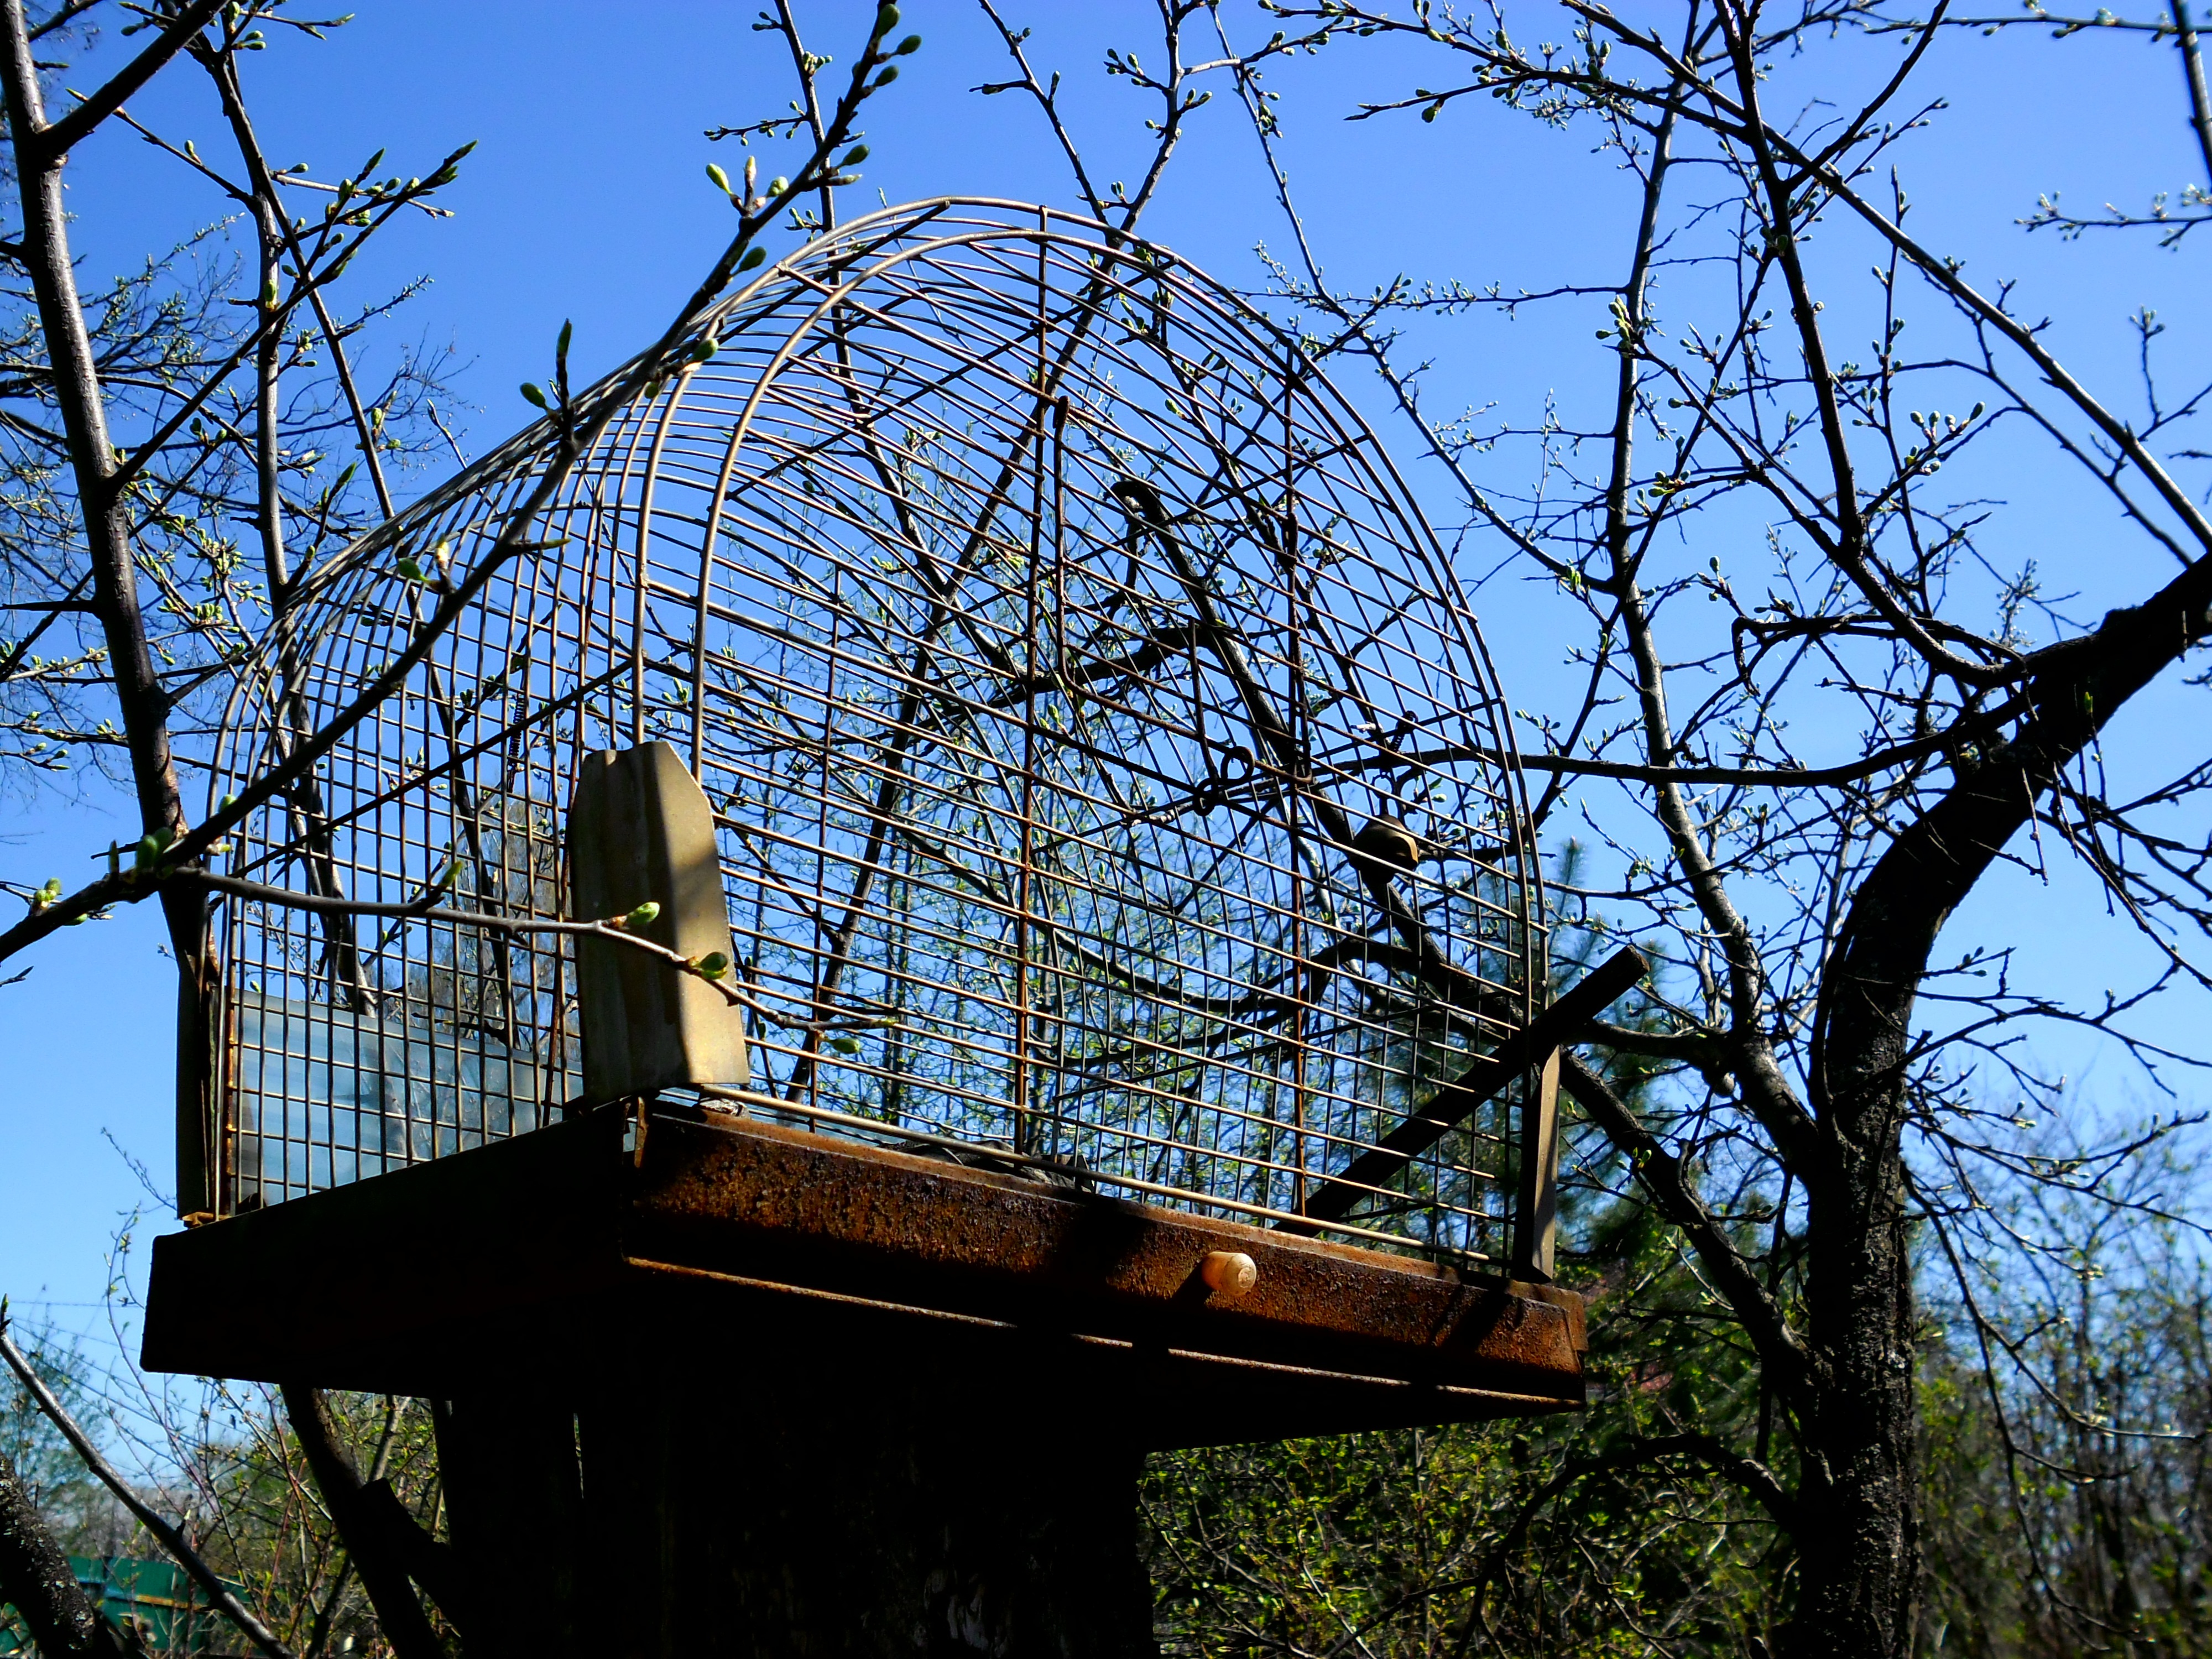
tree, nature, branch, plant, flower, garden, cage, cherry, an empty, woody plant, outdoor structure